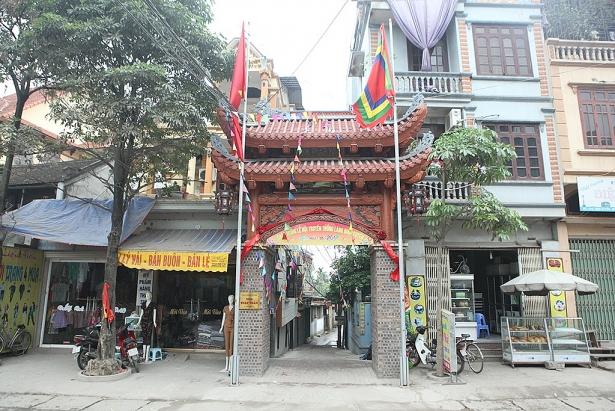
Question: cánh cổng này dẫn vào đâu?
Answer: dẫn vào trong một con hẻm